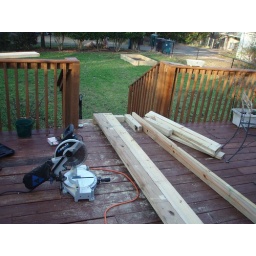
Spent Saturday building a second raised bed for the backyard. (first one in the destance).